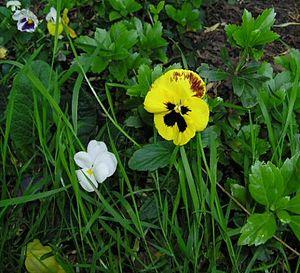
Pensée Date
La famille des Violaceae est constituée de plantes dicotylédones ; elle comprend 800 espèces réparties en 16 à 23 genres. C'est le botaniste August Batsch qui crée cette famille sous le nom de Violariae dans son ouvrage Tabula affinitatum regni vegetabilis en 1802, d'après le nom classique latin du genre type Viola.